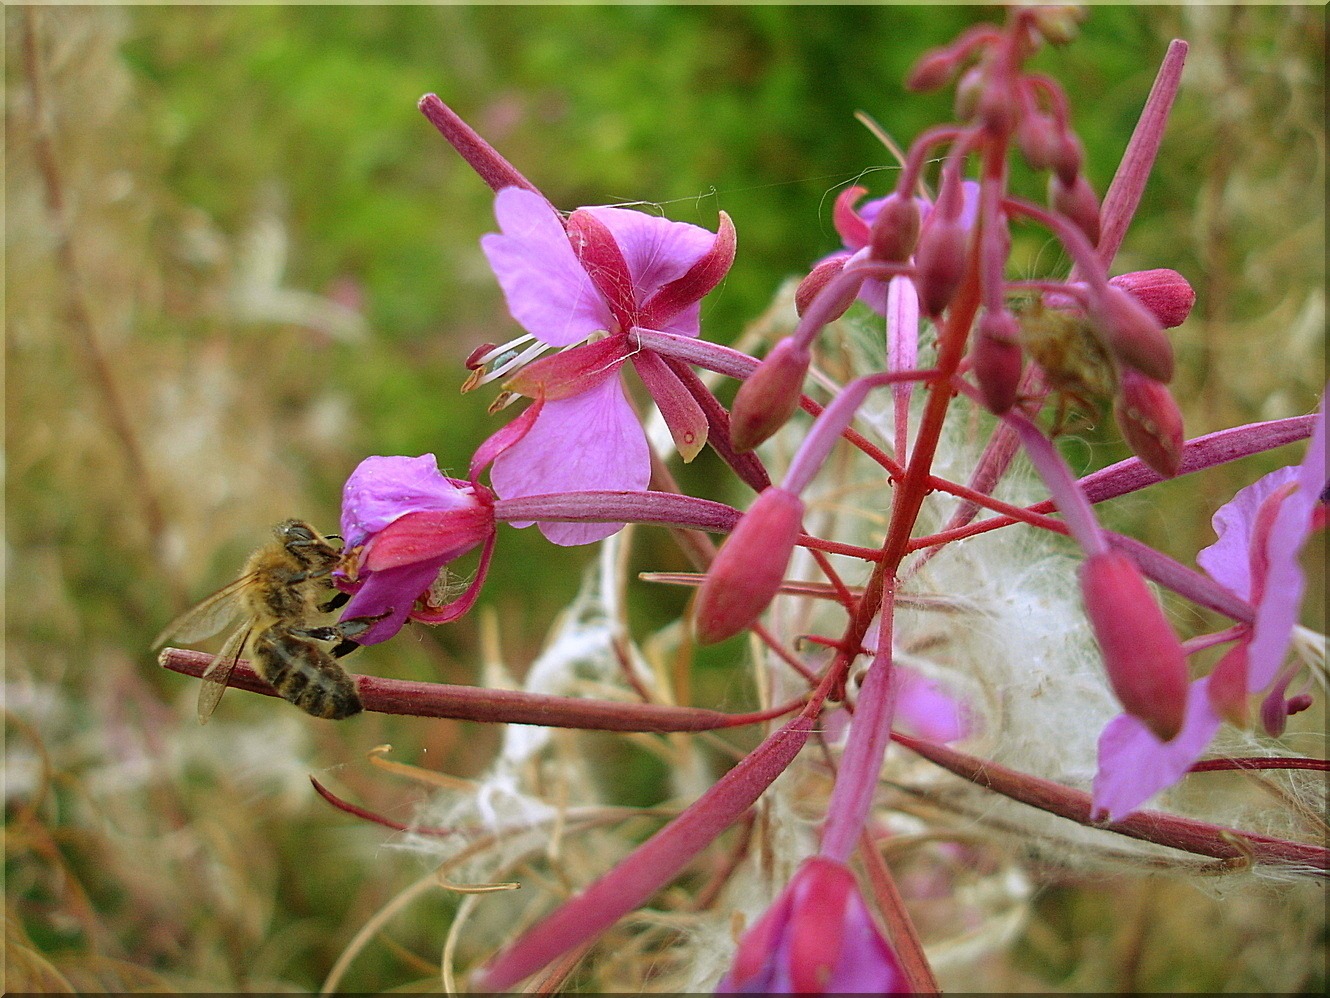
nature, blossom, plant, meadow, flower, bloom, summer, insect, botany, flora, wildflower, shrub, bee, flowering plant, land plant